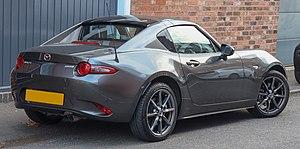
La Mazda MX-5 RF Kuro est un concept car du constructeur automobile Japonais Mazda, présenté au SEMA Show de Las Vegas en 2016.